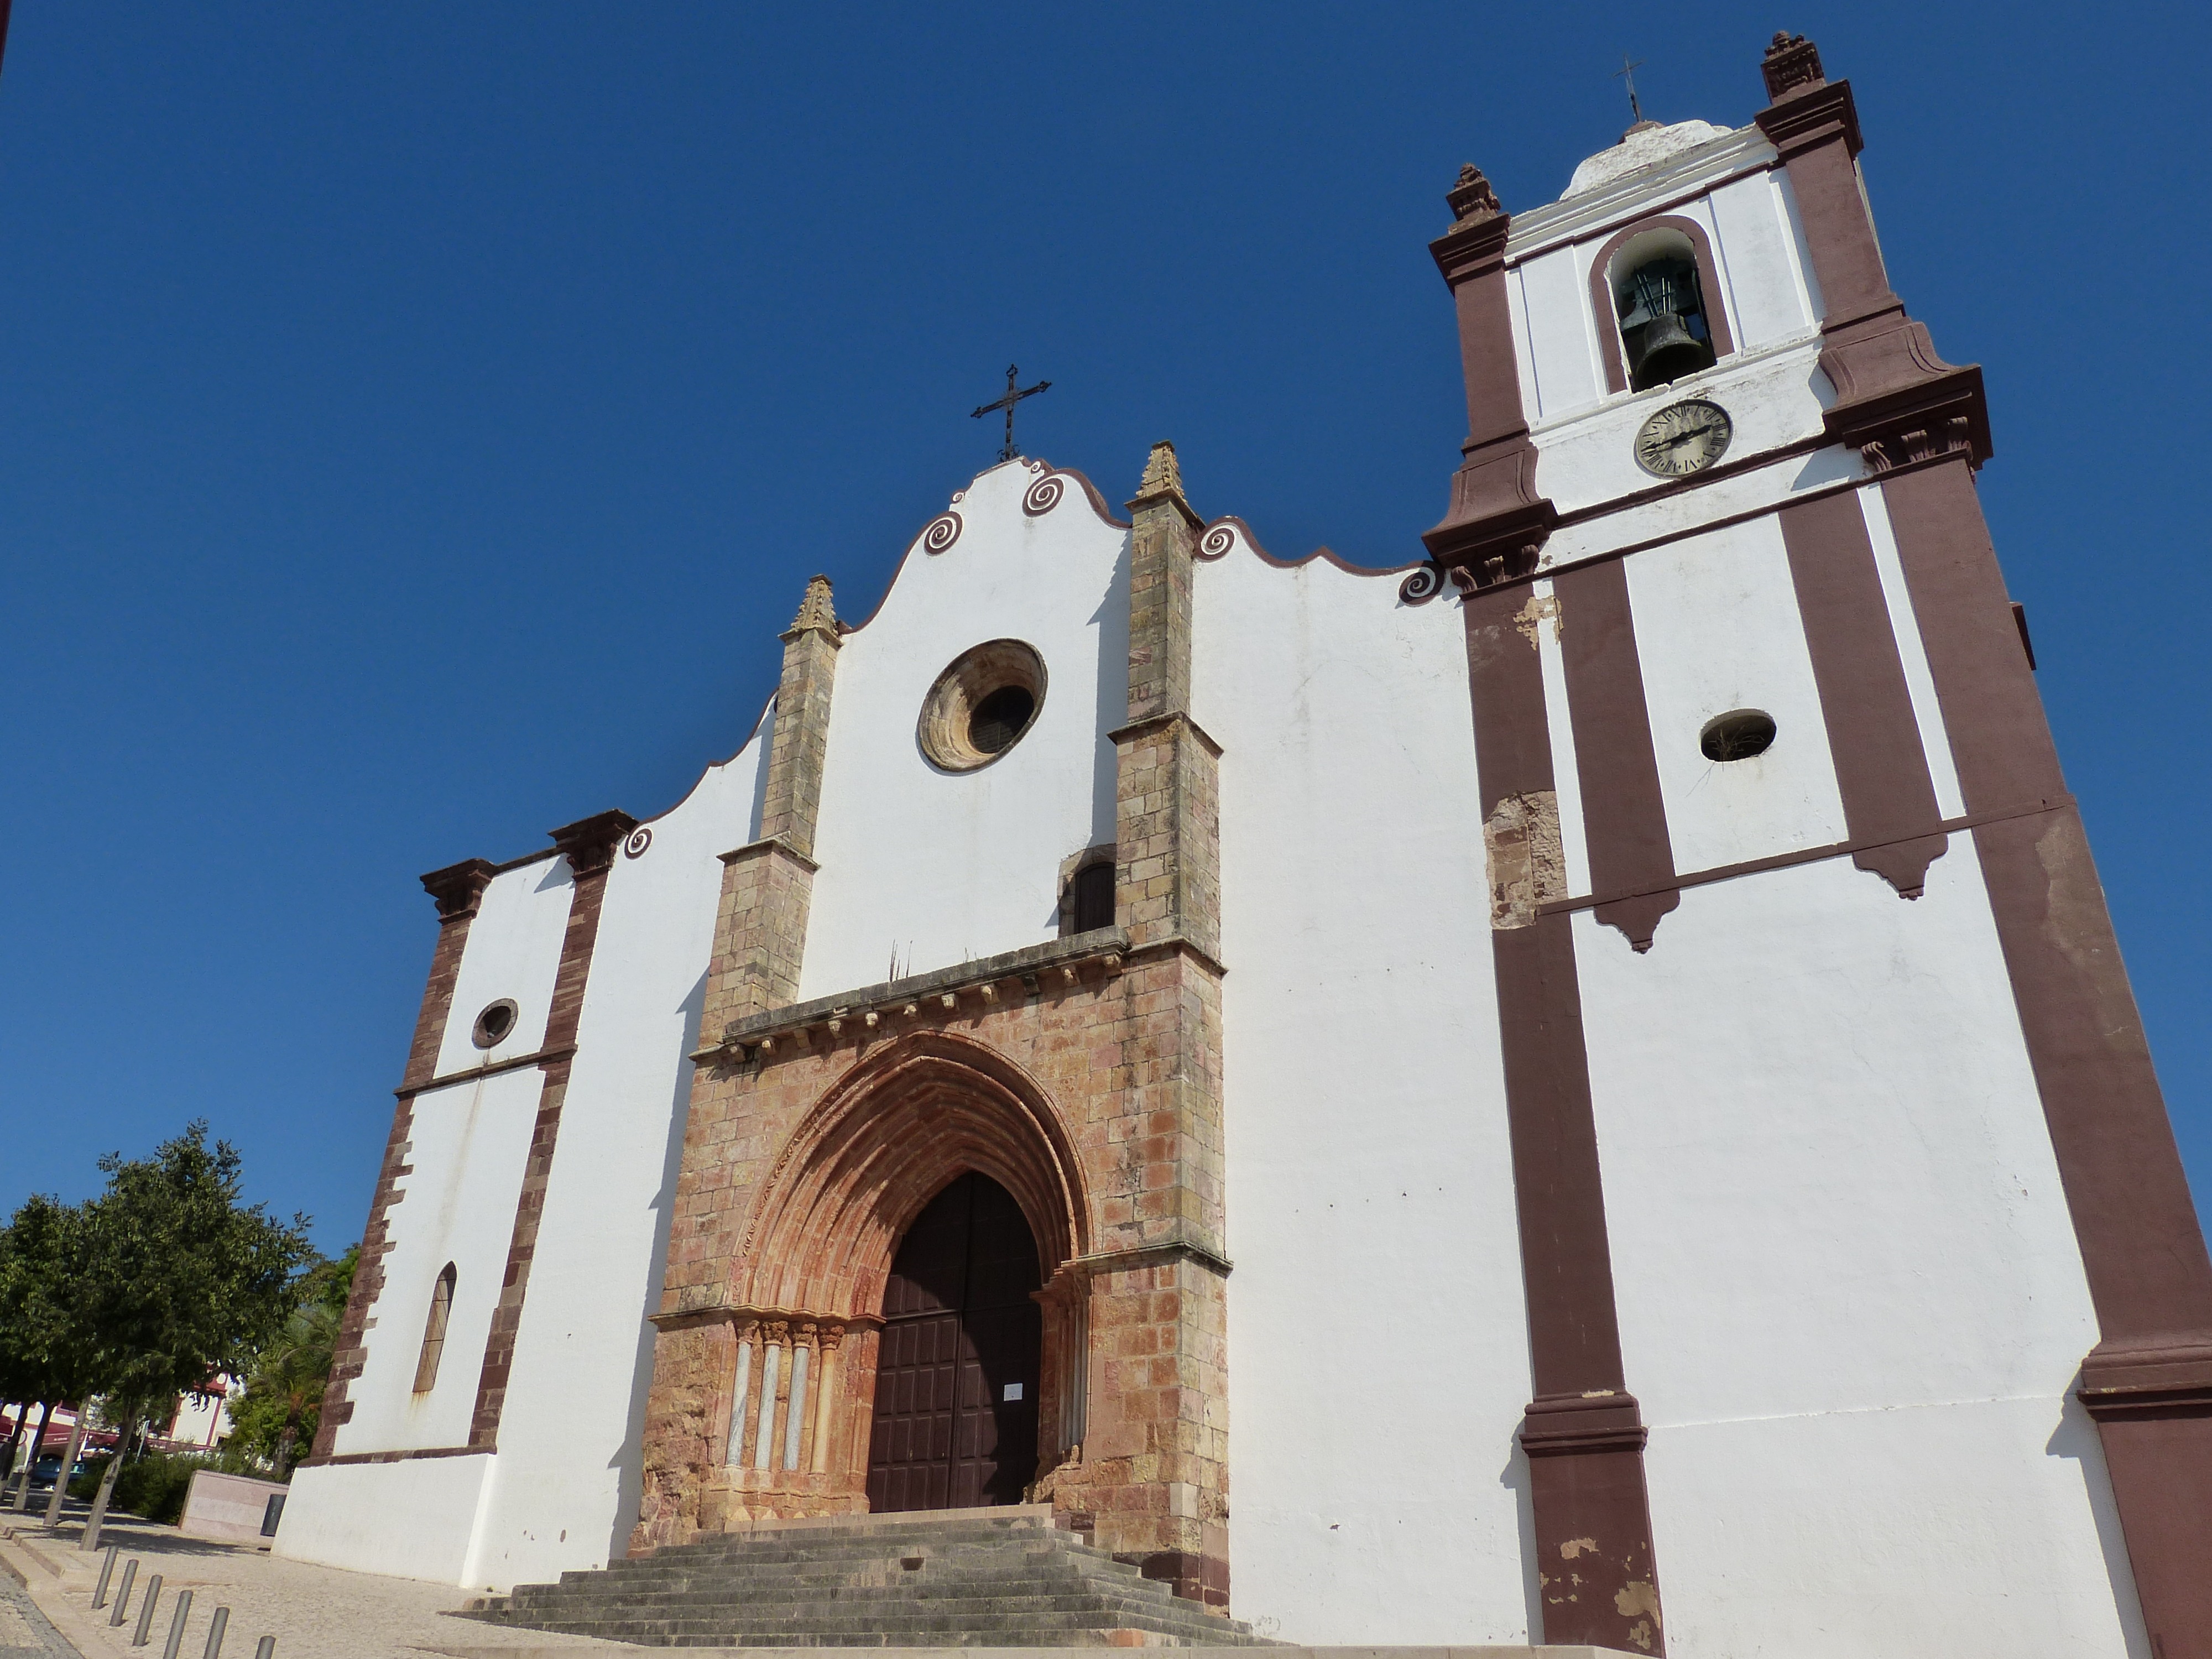
building, tower, facade, church, door, goal, place of worship, bell tower, stairs, steeple, monastery, portugal, input, baroque, algarve, portal, baroque church, spanish missions in california, silves